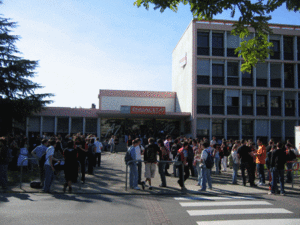
Rentrée 2007 à l'ENSIACET.
L’école nationale supérieure des ingénieurs en arts chimiques et technologiques, désignée plus communément sous l'acronyme ENSIACET, aussi appelée « A7 », est l'une des 205 écoles d'ingénieurs françaises accréditées au 1ᵉʳ septembre 2019 à délivrer un diplôme d'ingénieur.